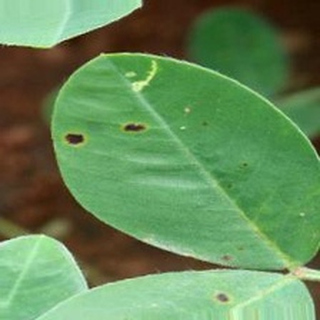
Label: groundnut_early_leaf_spot